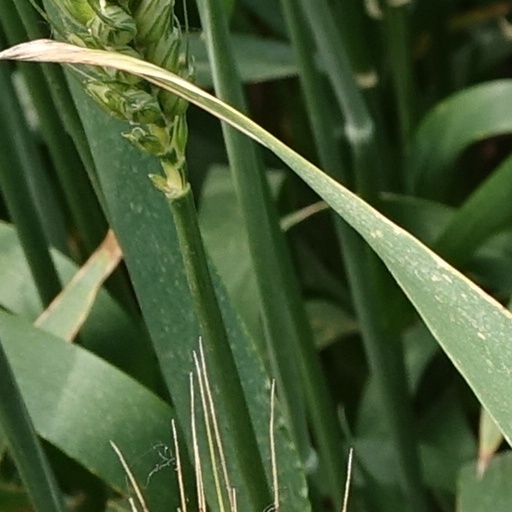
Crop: wheat